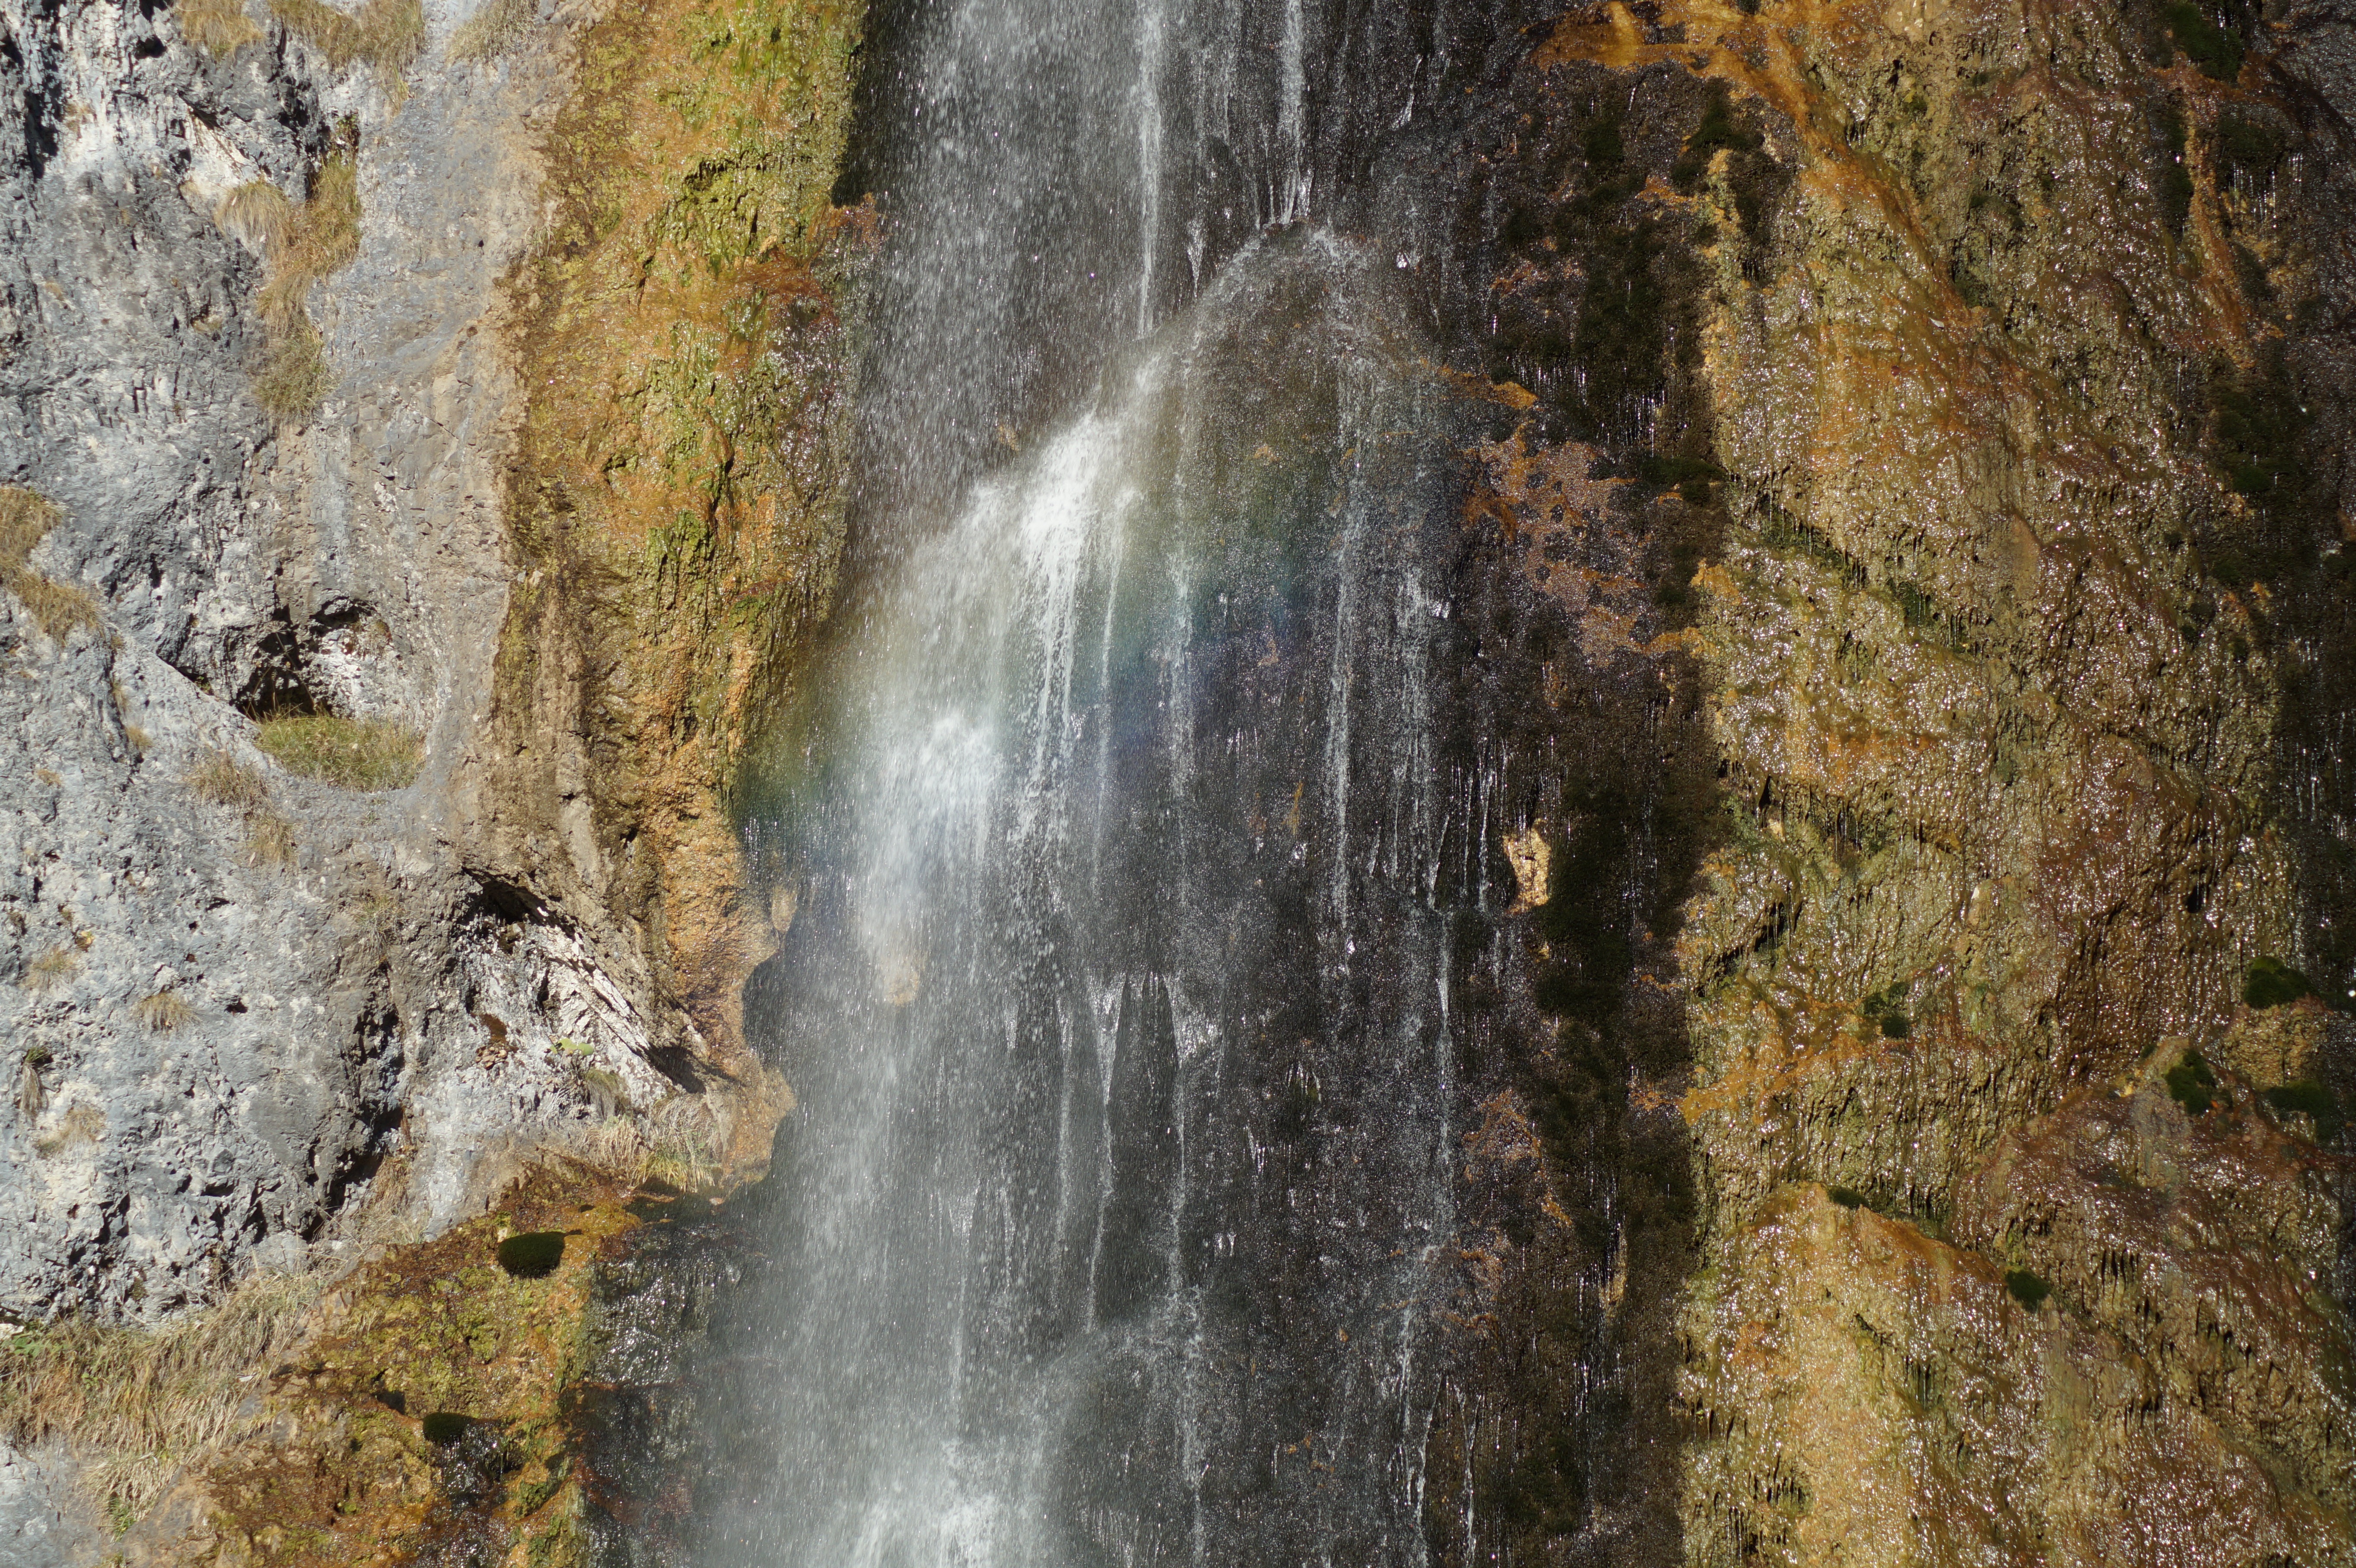
water, nature, rock, waterfall, adventure, formation, stream, flow, splash, autumn, steep, terrain, body of water, geology, ravine, waterfalls, bach, waters, water feature, murmur, water running, flow motion, mountain stream, achensee, dalfaz